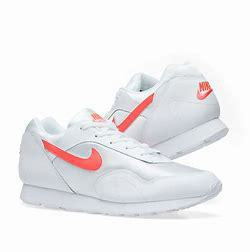
Brand: Nike
Model: Outburst